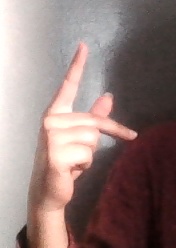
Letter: dha